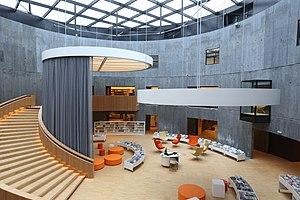
Atrium de la Bibliothèque Oscar Niemeyer du Havre (intérieur du Petit Volcan)
La Bibliothèque municipale du Havre est une Bibliothèque municipale classée constituée d’un réseau de 8 établissements, 8 relais lecture et 1 bibliobus répartis sur le territoire de la ville du Havre.
La bibliothèque Oscar Niemeyer est une bibliothèque située au 2, place Niemeyer au Havre. Elle occupe une partie de l’ensemble architectural « Espace Oscar Niemeyer » construit par l’architecte du même nom entre 1978 et 1982 et rénové à partir de 2011 par l’agence d'architecture Dominique Deshoulières et Hubert Jeanneau auxquels est associée Françoise Sogno pour la bibliothèque. Inaugurée le 2 novembre 2015, elle a reçu le Prix Livres Hebdo de l’Espace intérieur en 2016.